Big Executive

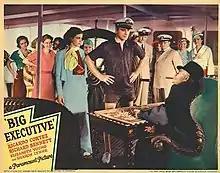
Film poster

Big Executive is a 1933 American Pre-Code drama film directed by Erle C. Kenton and written by Alice Duer Miller and Laurence Stallings. The film stars Ricardo Cortez, Richard Bennett, Elizabeth Young, Sharon Lynn, Dorothy Peterson, Barton MacLane and Charles Middleton. The film was released on August 8, 1933, by Paramount Pictures.